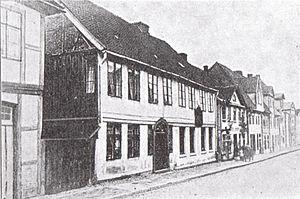
Carl Maria Friedrich Ernest von Weber est un compositeur allemand de musique romantique né le 18 novembre 1786 à Eutin, près de Lübeck, et mort le 5 juin 1826 à Londres. Il est l'auteur de deux des opéras les plus célèbres du répertoire romantique allemand : Der Freischütz et Euryanthe.